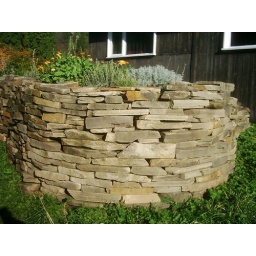
sensory flower bed built by friends of chopwell volunteers